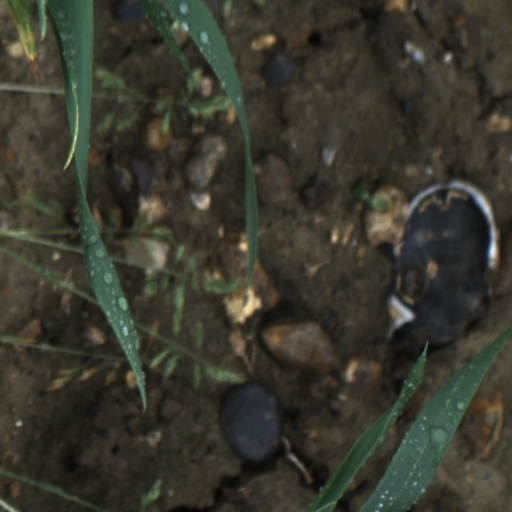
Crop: wheat